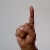
The image shows a hand gesture representing the letter 'D' in Indian Sign Language.